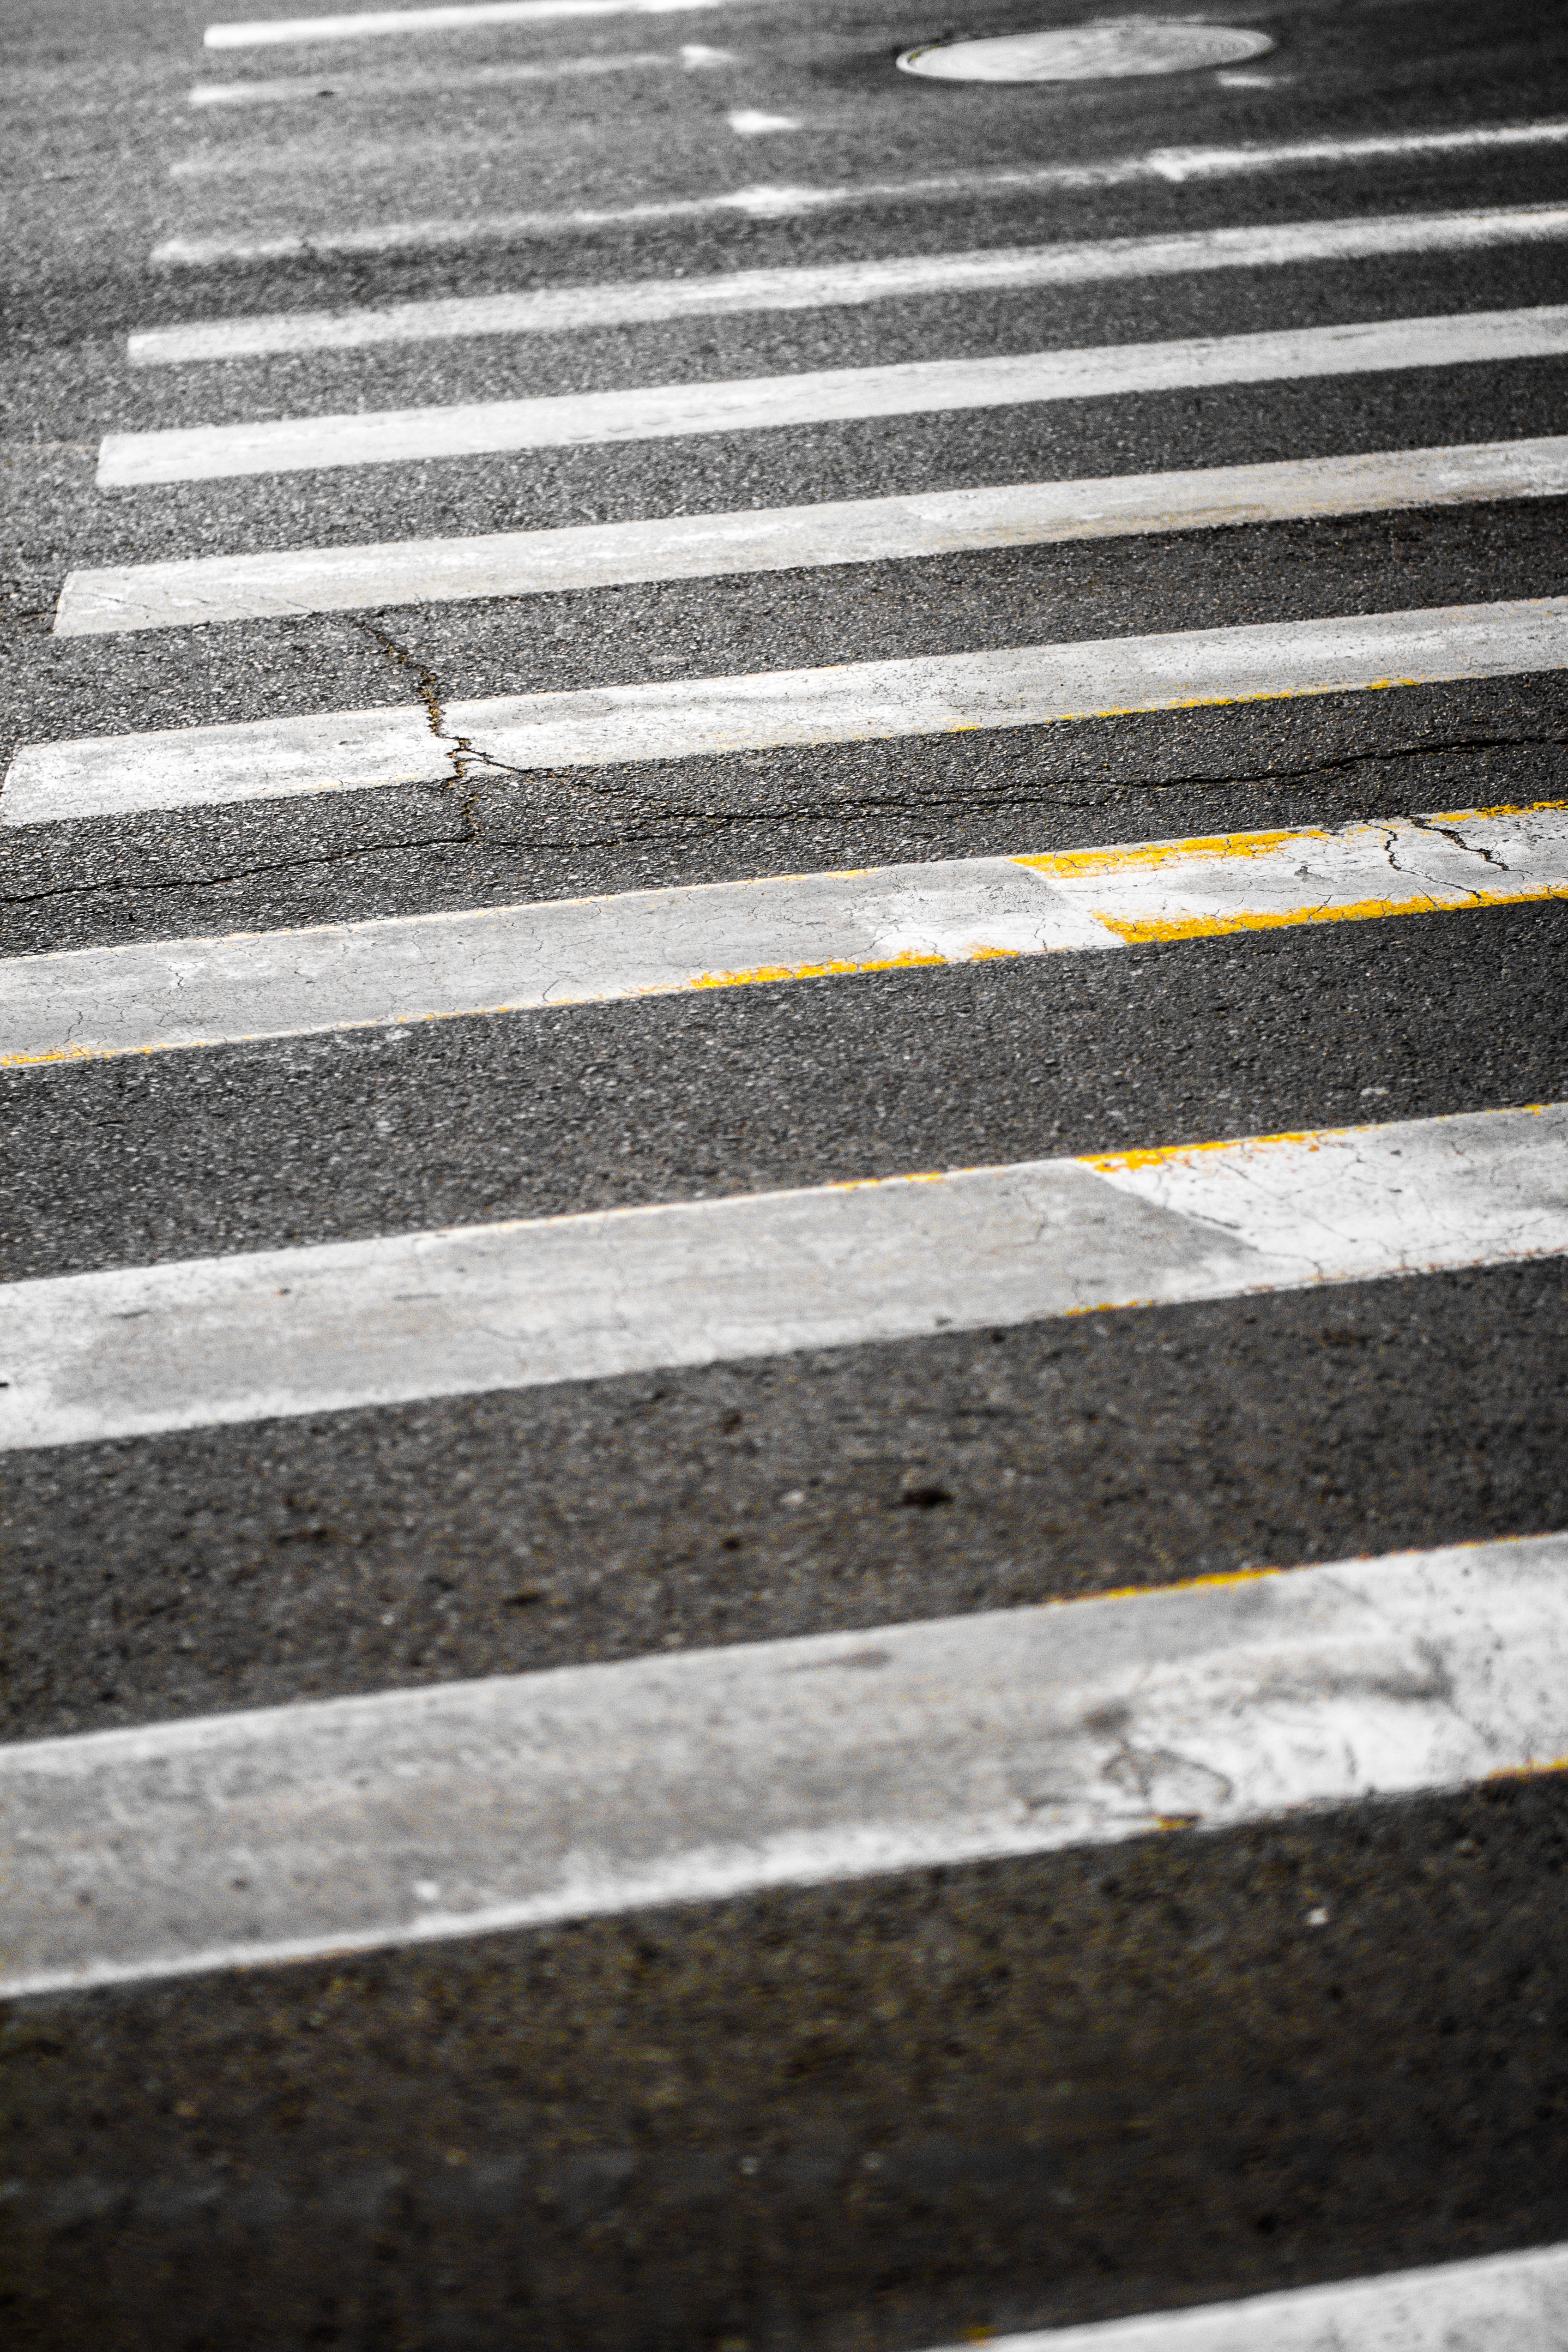
road, white, floor, asphalt, walkway, line, black, monochrome, lane, infrastructure, zebra crossing, flooring, pedestrian crossing, road surface